James Morrison (singer)

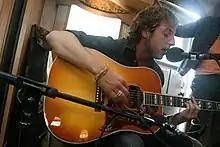
Morrison on 24 June 2007 at the Glastonbury Festival

He achieved worldwide success with debut single "You Give Me Something", which reached No. 2 in the Netherlands and the No. 5 spot in the UK. He released his debut album "Undiscovered" on 31 July 2006. The album received generally positive reviews, with "The Sun" claiming, "There isn't a bad track on it". An equally positive review by "The Times" stated that "Undiscovered may prove to be the least apposite album title for years". It topped the UK Albums Chart on its first week of its release. The album sold over one million copies around the world by the end of 2006., making him the best-selling male solo artist of 2006 in the UK.